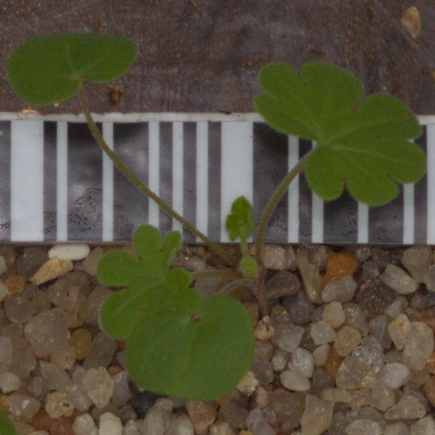
Label: smallflowered_cranesbill